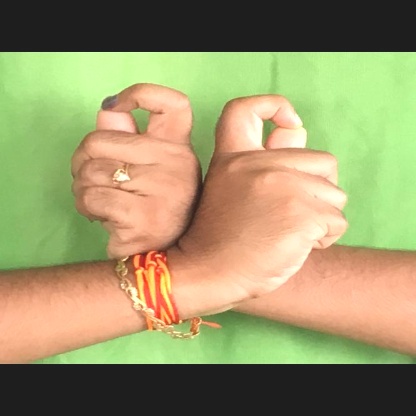
Mudra: Berunda